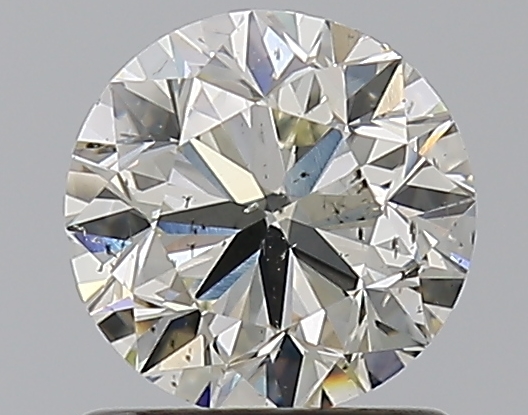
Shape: round
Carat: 1
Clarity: SI1
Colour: L
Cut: VG
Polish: EX
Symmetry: VG
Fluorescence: M
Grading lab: GIA
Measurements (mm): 6.17 x 6.24 x 4.01